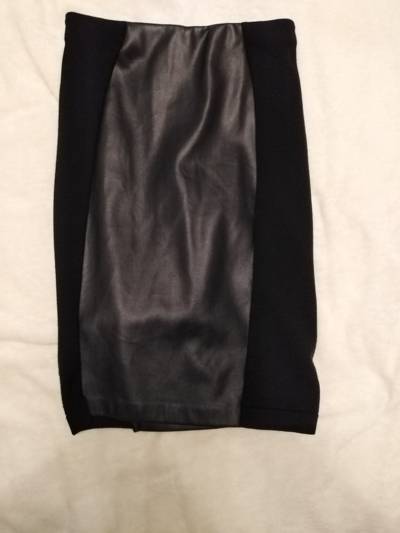
Waste category: clothes